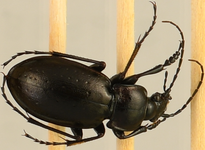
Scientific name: Carabus nemoralis nemoralis
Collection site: University of Notre Dame Environmental Research Center NEON (UNDE), plot UNDE_012